Castle of Abrantes

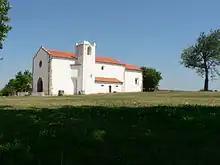
The ancient church of Santa Maria do Castelo, located in a central level area within the castle walls

The Castle has an imposing position on the right margin of the Tagus River, surmounting a hilltop overlooking the town and local landscape. It is a characteristic hilltop fortification, located on a 197-metre high plateau dominating the town, designed to take advantage of the steep incline of the northeast escarpment. The southern, southeastern and eastern portions of the castle are reinforced by bastions and curtain walls. In addition to the isolated detention and block (in the centre of the grounds), the eastern end of the castle are dominated by the "Paços do Marquis", "Paços dos Condes" and the church of the Santa Maria do Castelo.